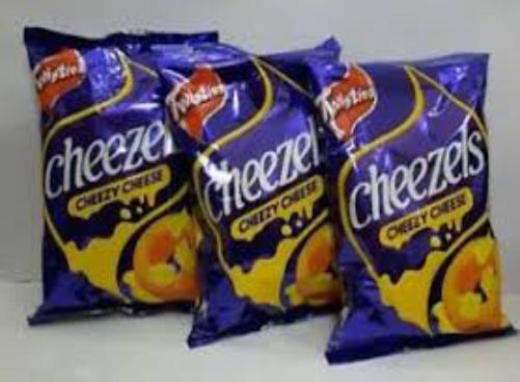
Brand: cheezels
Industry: Food